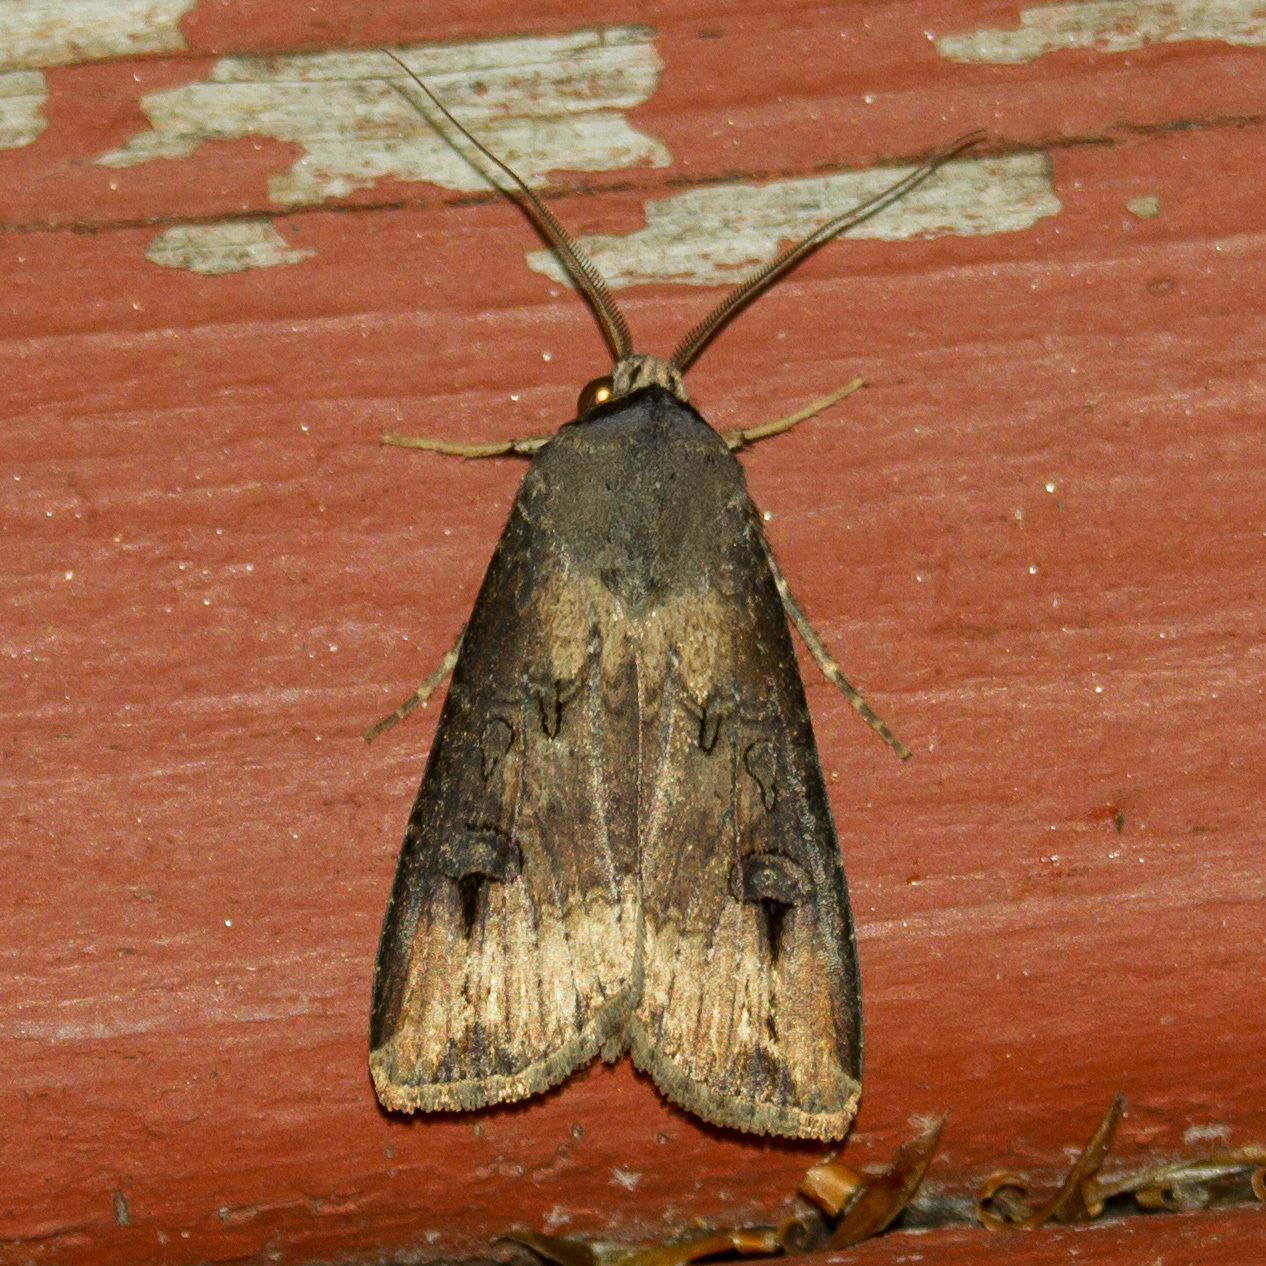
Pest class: cutworms